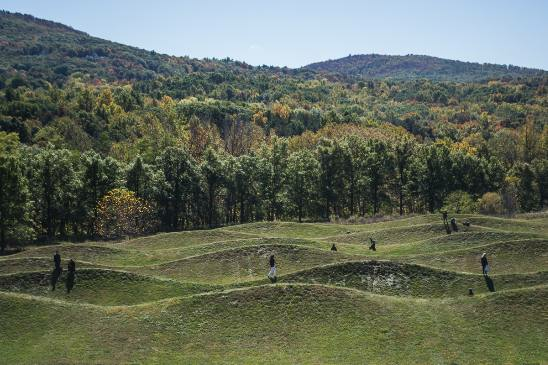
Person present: No